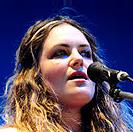
Age: 26